Flight (military unit)

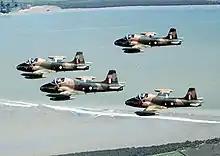
A flight of four RNZAF Strikemasters

A flight is a small military unit within the larger structure of an air force, naval air service, or army air corps; and is usually subordinate to a larger squadron. A military aircraft flight is typically composed of four aircraft, though two to six aircraft may also form an aircraft flight; along with their aircrews and ground staff. In some very specific examples, typically involving historic aircraft, a flight may contain as many as twelve aircraft, as is the case with the Battle of Britain Memorial Flight (BBMF) of the British Royal Air Force (RAF). In most usages, two or more flights make up a squadron. Foreign languages equivalents include (French), (Spanish), (Portuguese), "lanka" (Ukrainian), (Romanian), (Russian), and (German).